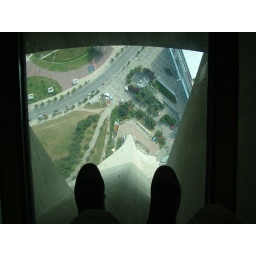
This is the famed glass floor in the CN Tower! It is an odd feeling looking straight down that far!